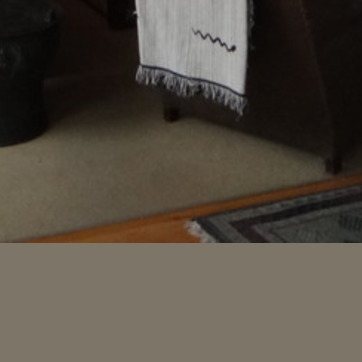
Material: carpet